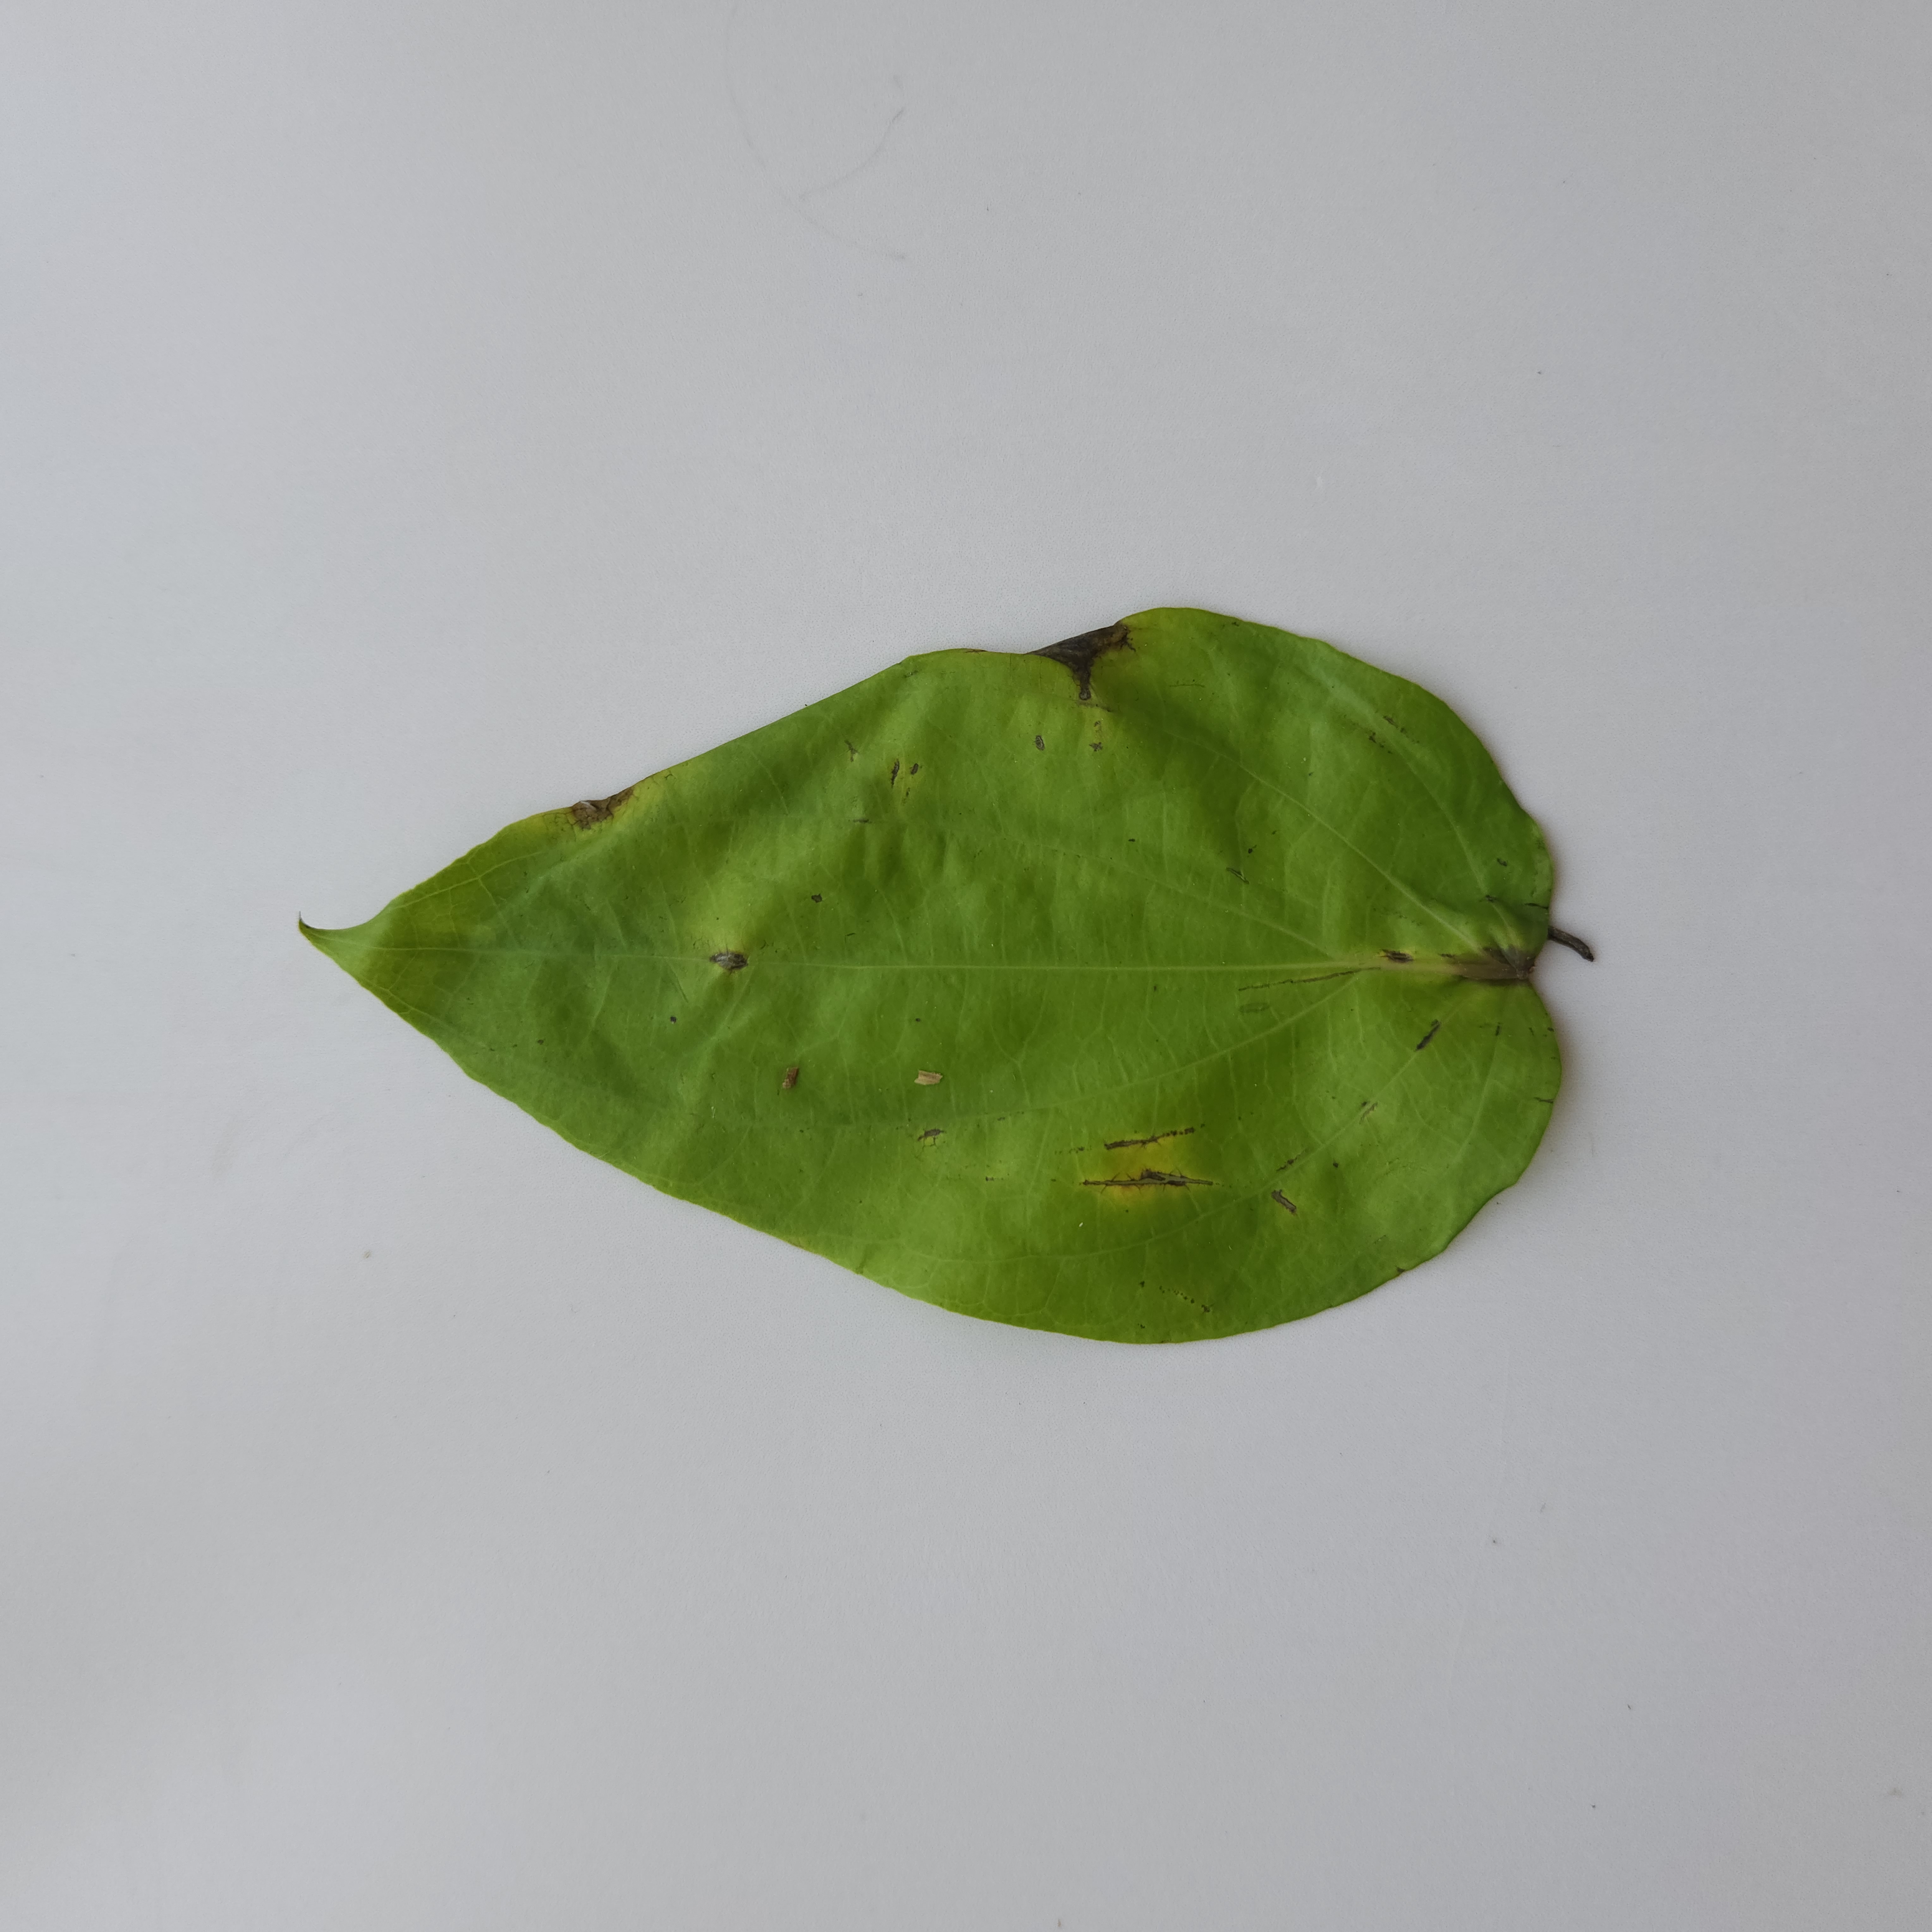
Label: Diseased